Trilobite

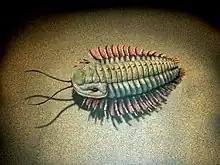
Life reconstruction of "Triarthrus eatoni" based on preserved soft body parts

Trilobite exoskeletons show a variety of small-scale structures collectively called prosopon. Prosopon does not include large scale extensions of the cuticle (e.g. hollow pleural spines) but to finer scale features, such as ribbing, domes, pustules, pitting, ridging and perforations. The exact purpose of the prosopon is not resolved but suggestions include structural strengthening, sensory pits or hairs, preventing predator attacks and maintaining aeration while enrolled. In one example, alimentary ridge networks (easily visible in Cambrian trilobites) might have been either digestive or respiratory tubes in the cephalon and other regions.